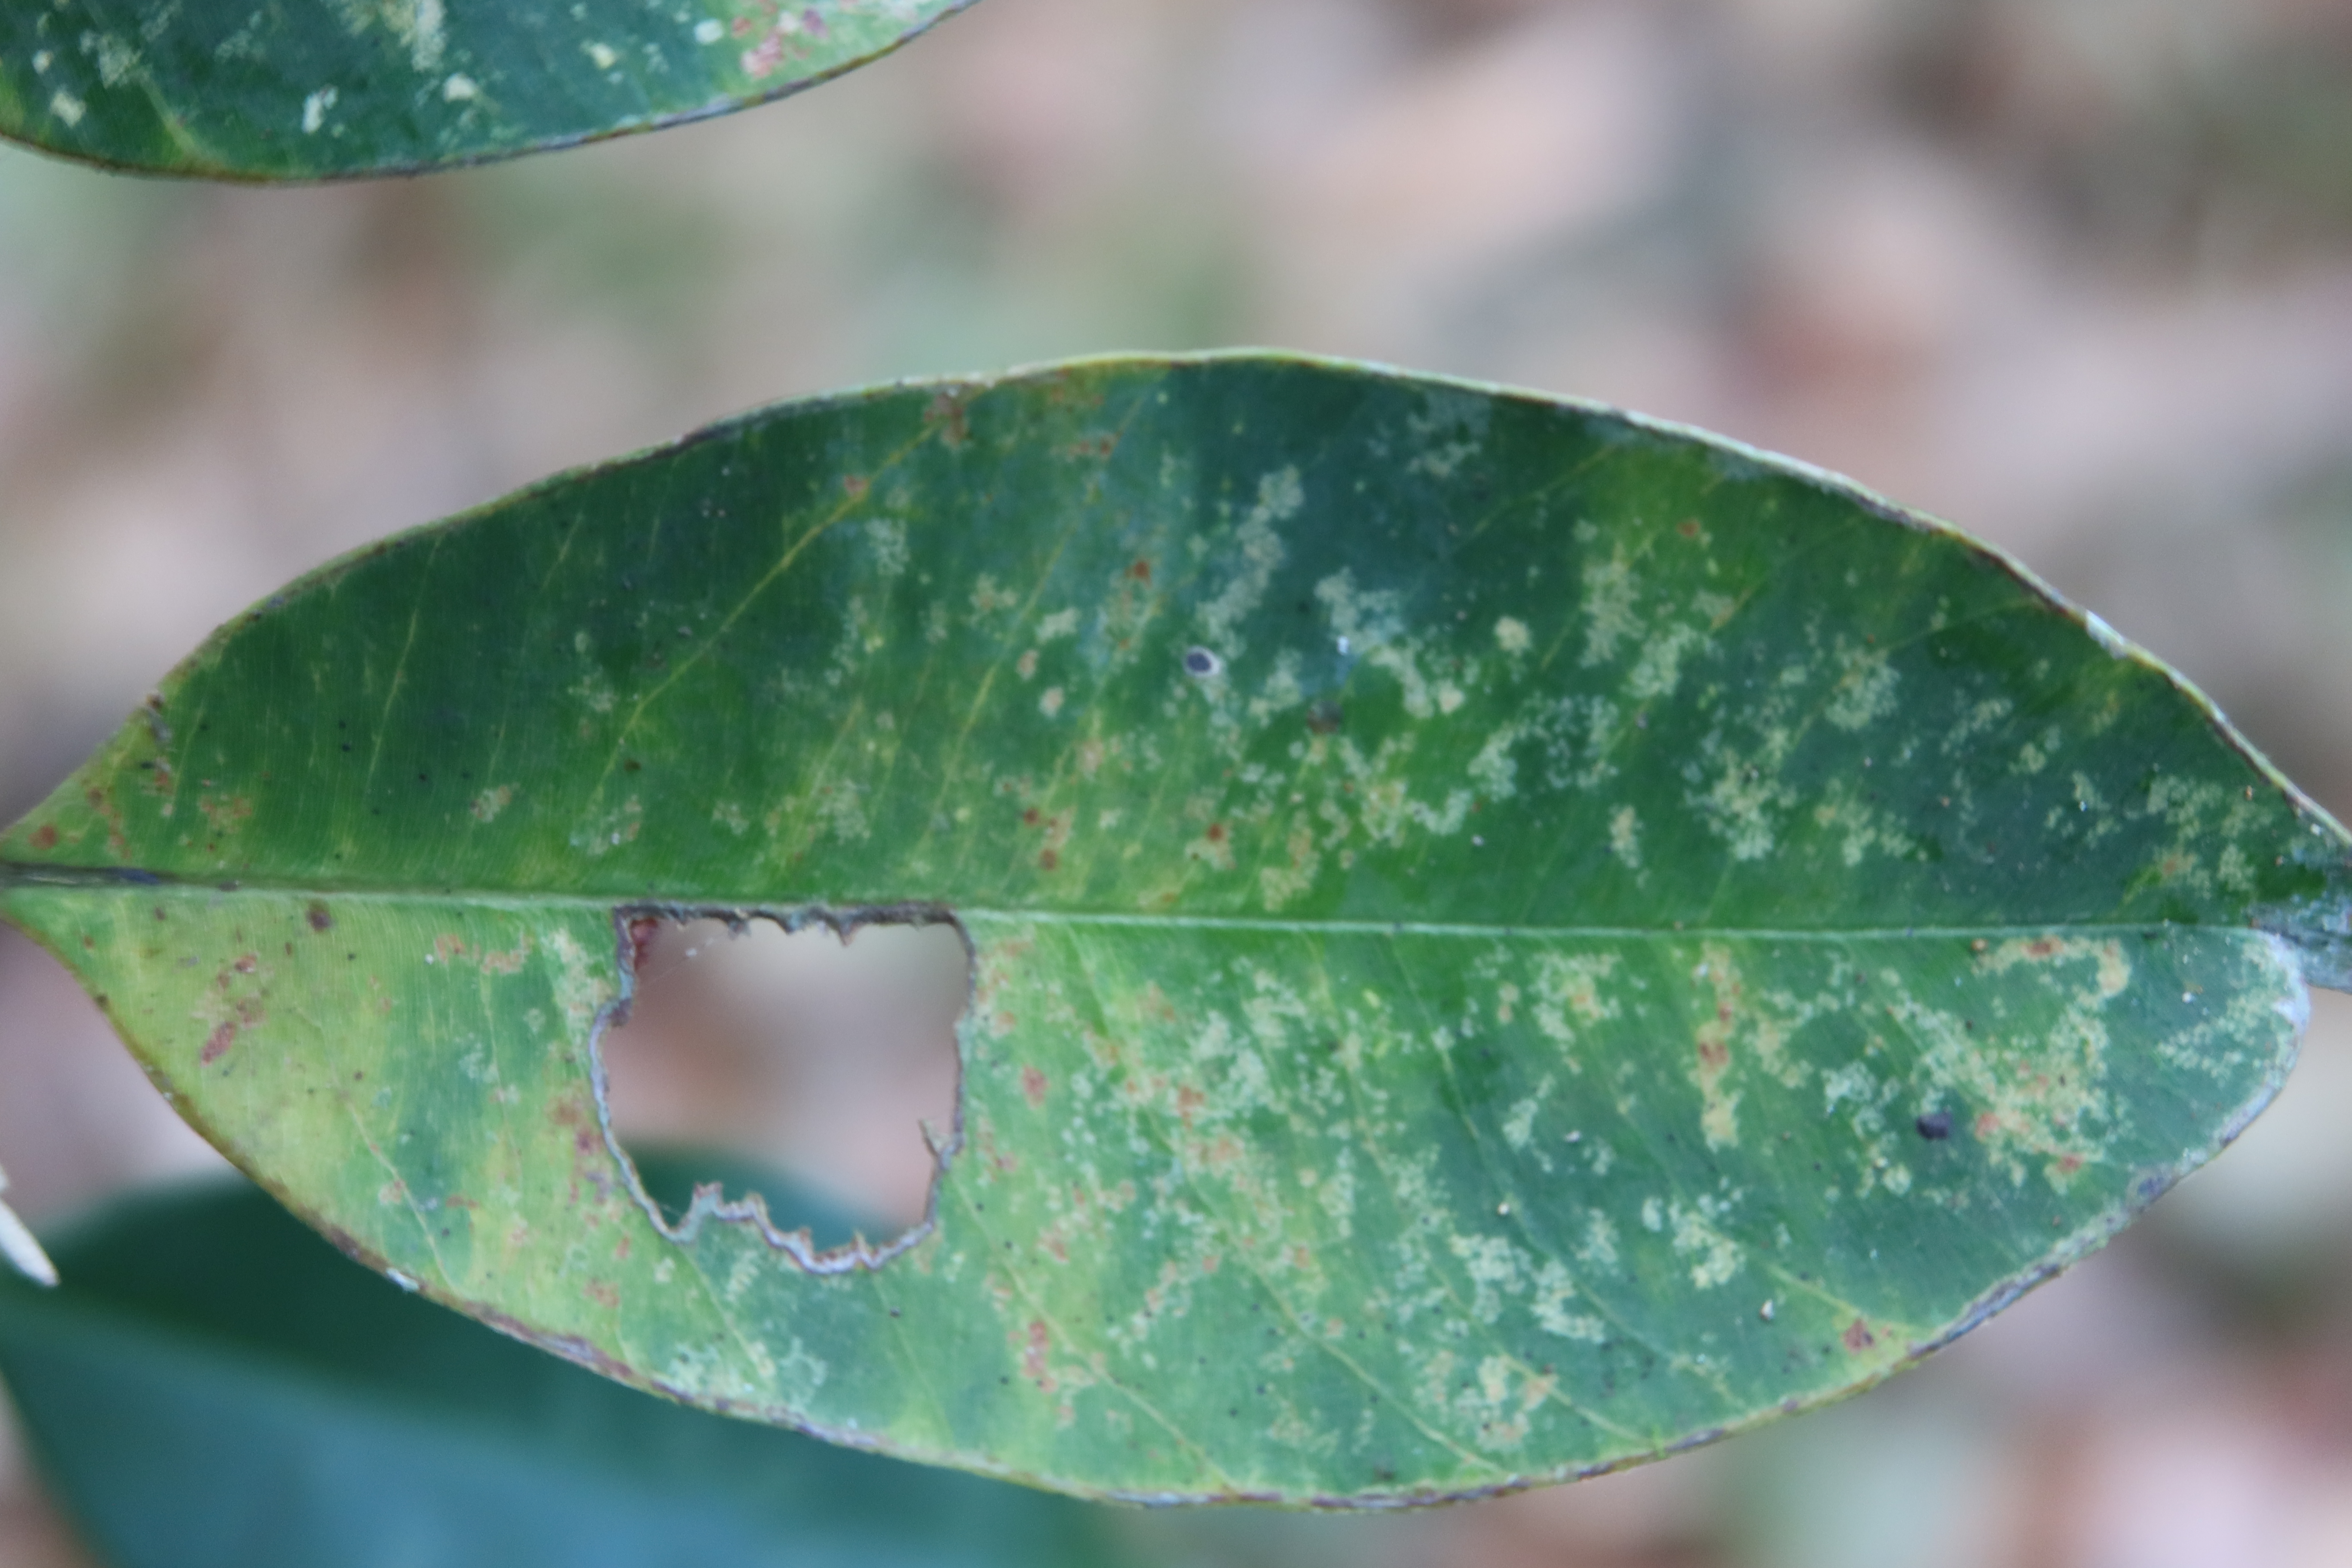
Label: Translucent lesion